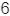
Number: 6